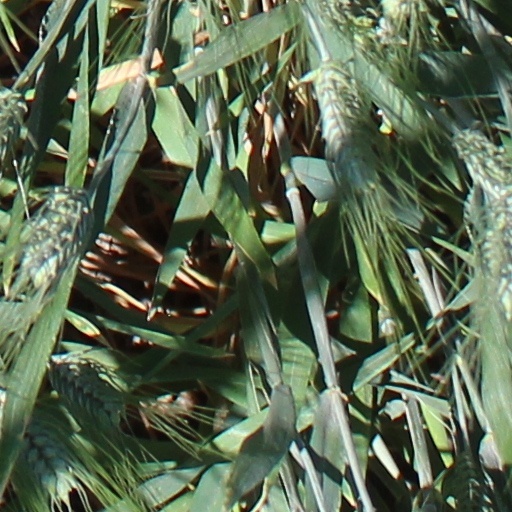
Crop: wheat